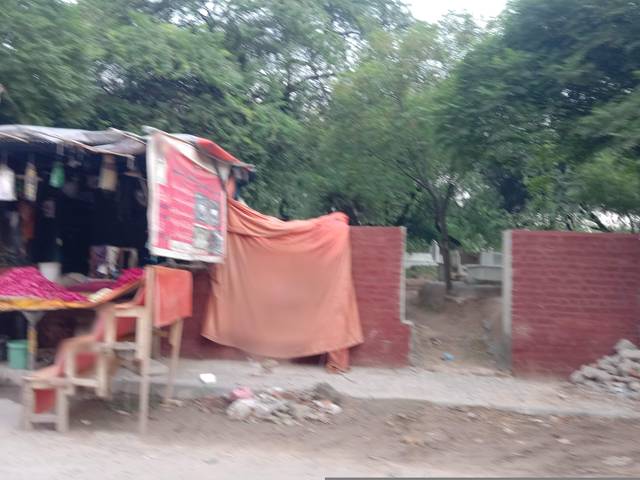
Region: Pakistan
Coordinates: 31.544, 74.308